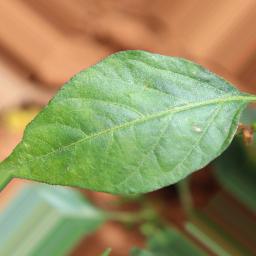
Label: healthy